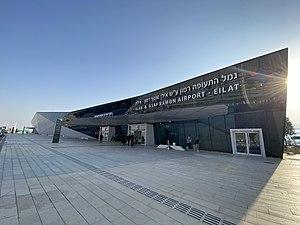
L'aéroport Ramon est le nouvel aéroport international de la ville israélienne d'Eilat. Il est situé dans la vallée de Timna et sa mise en service complète est prévue pour mars 2019. Il va remplacer l'actuel aéroport de la ville d'Eilat situé à Ovda.